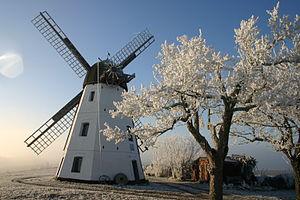
Hedeper est une municipalité allemande du land de Basse-Saxe et de l'arrondissement de Wolfenbüttel. En 2015, elle comptait 504 habitants.